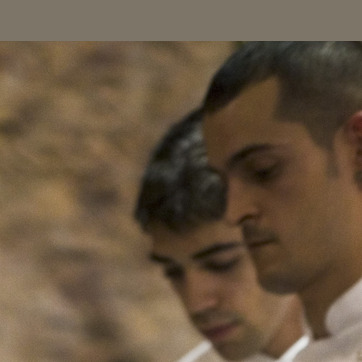
Material: hair